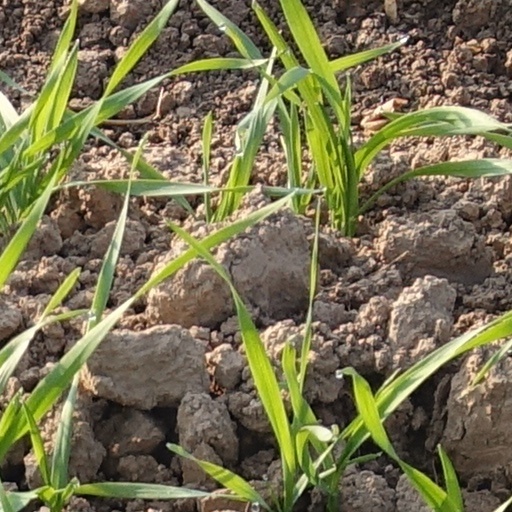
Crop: wheat